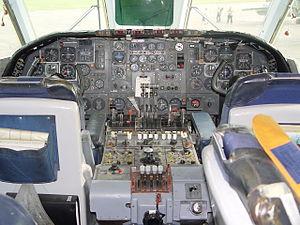
Le Vickers VC-10 est un avion de ligne quadri-réacteur britannique des années 1960. Le VC-10 vola pour la première fois le 29 juin 1962.